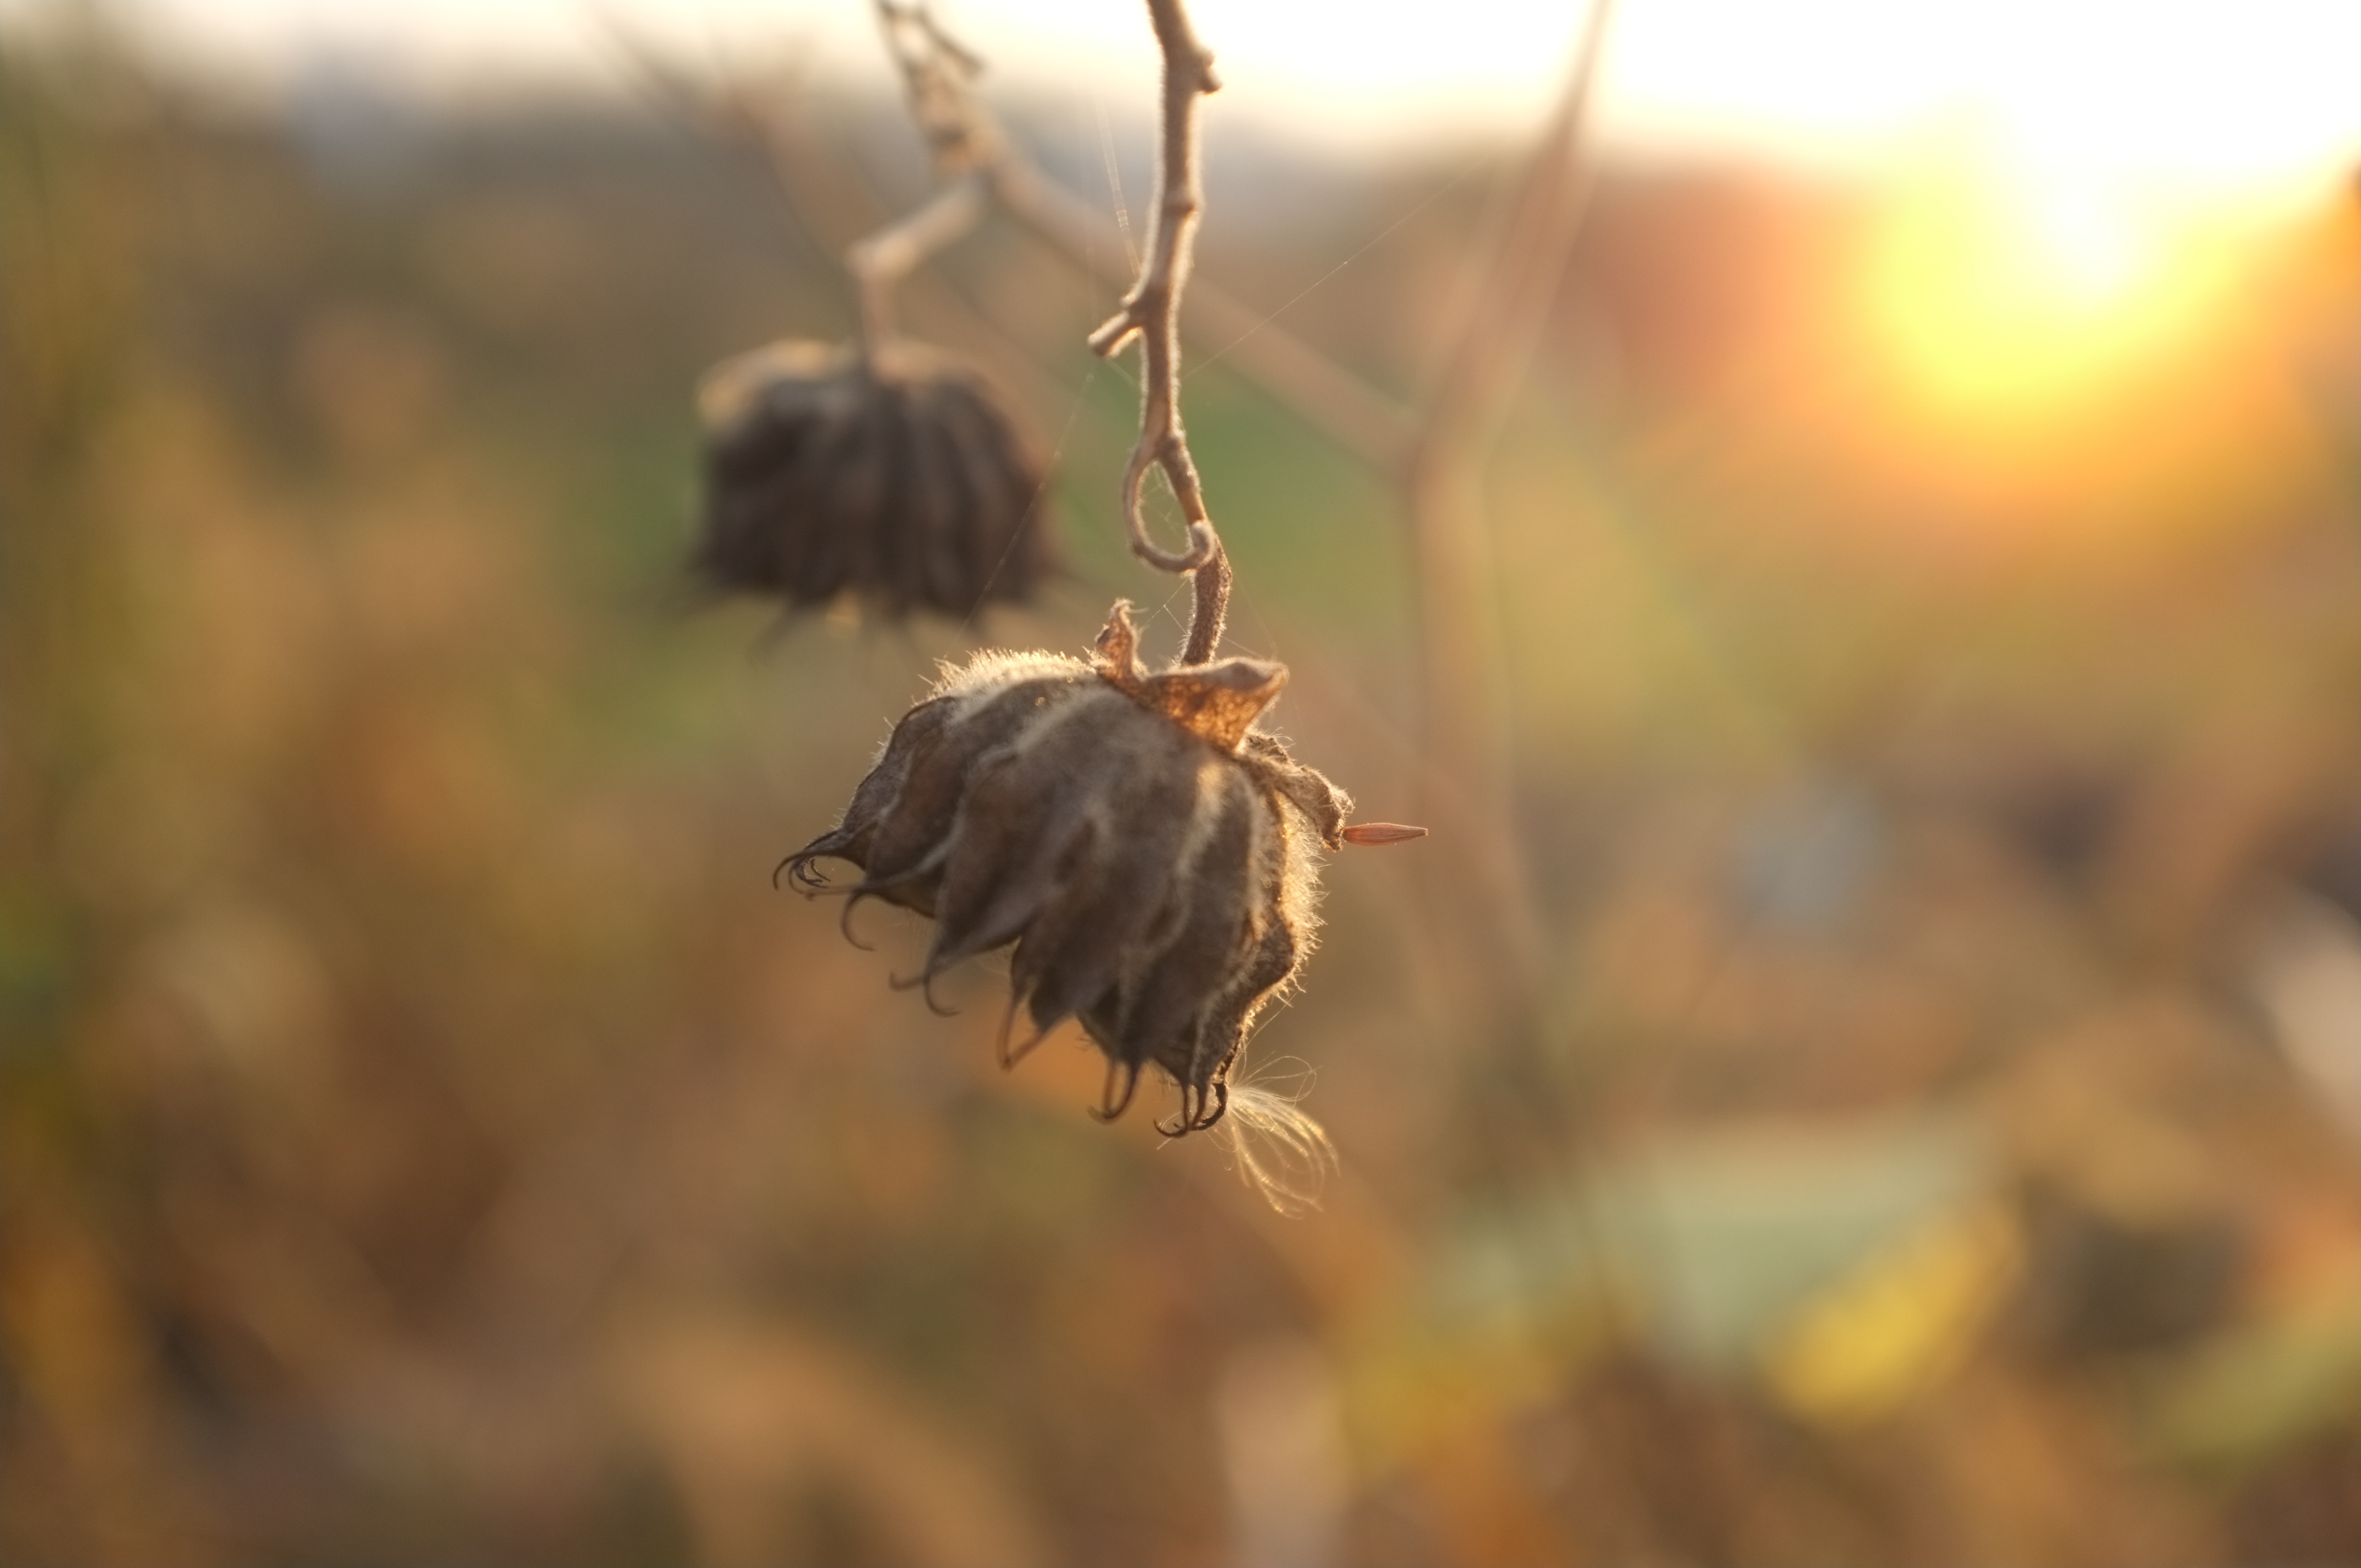
nature, branch, bird, sunlight, leaf, flower, wildlife, autumn, flora, fauna, invertebrate, close up, macro photography, perching bird